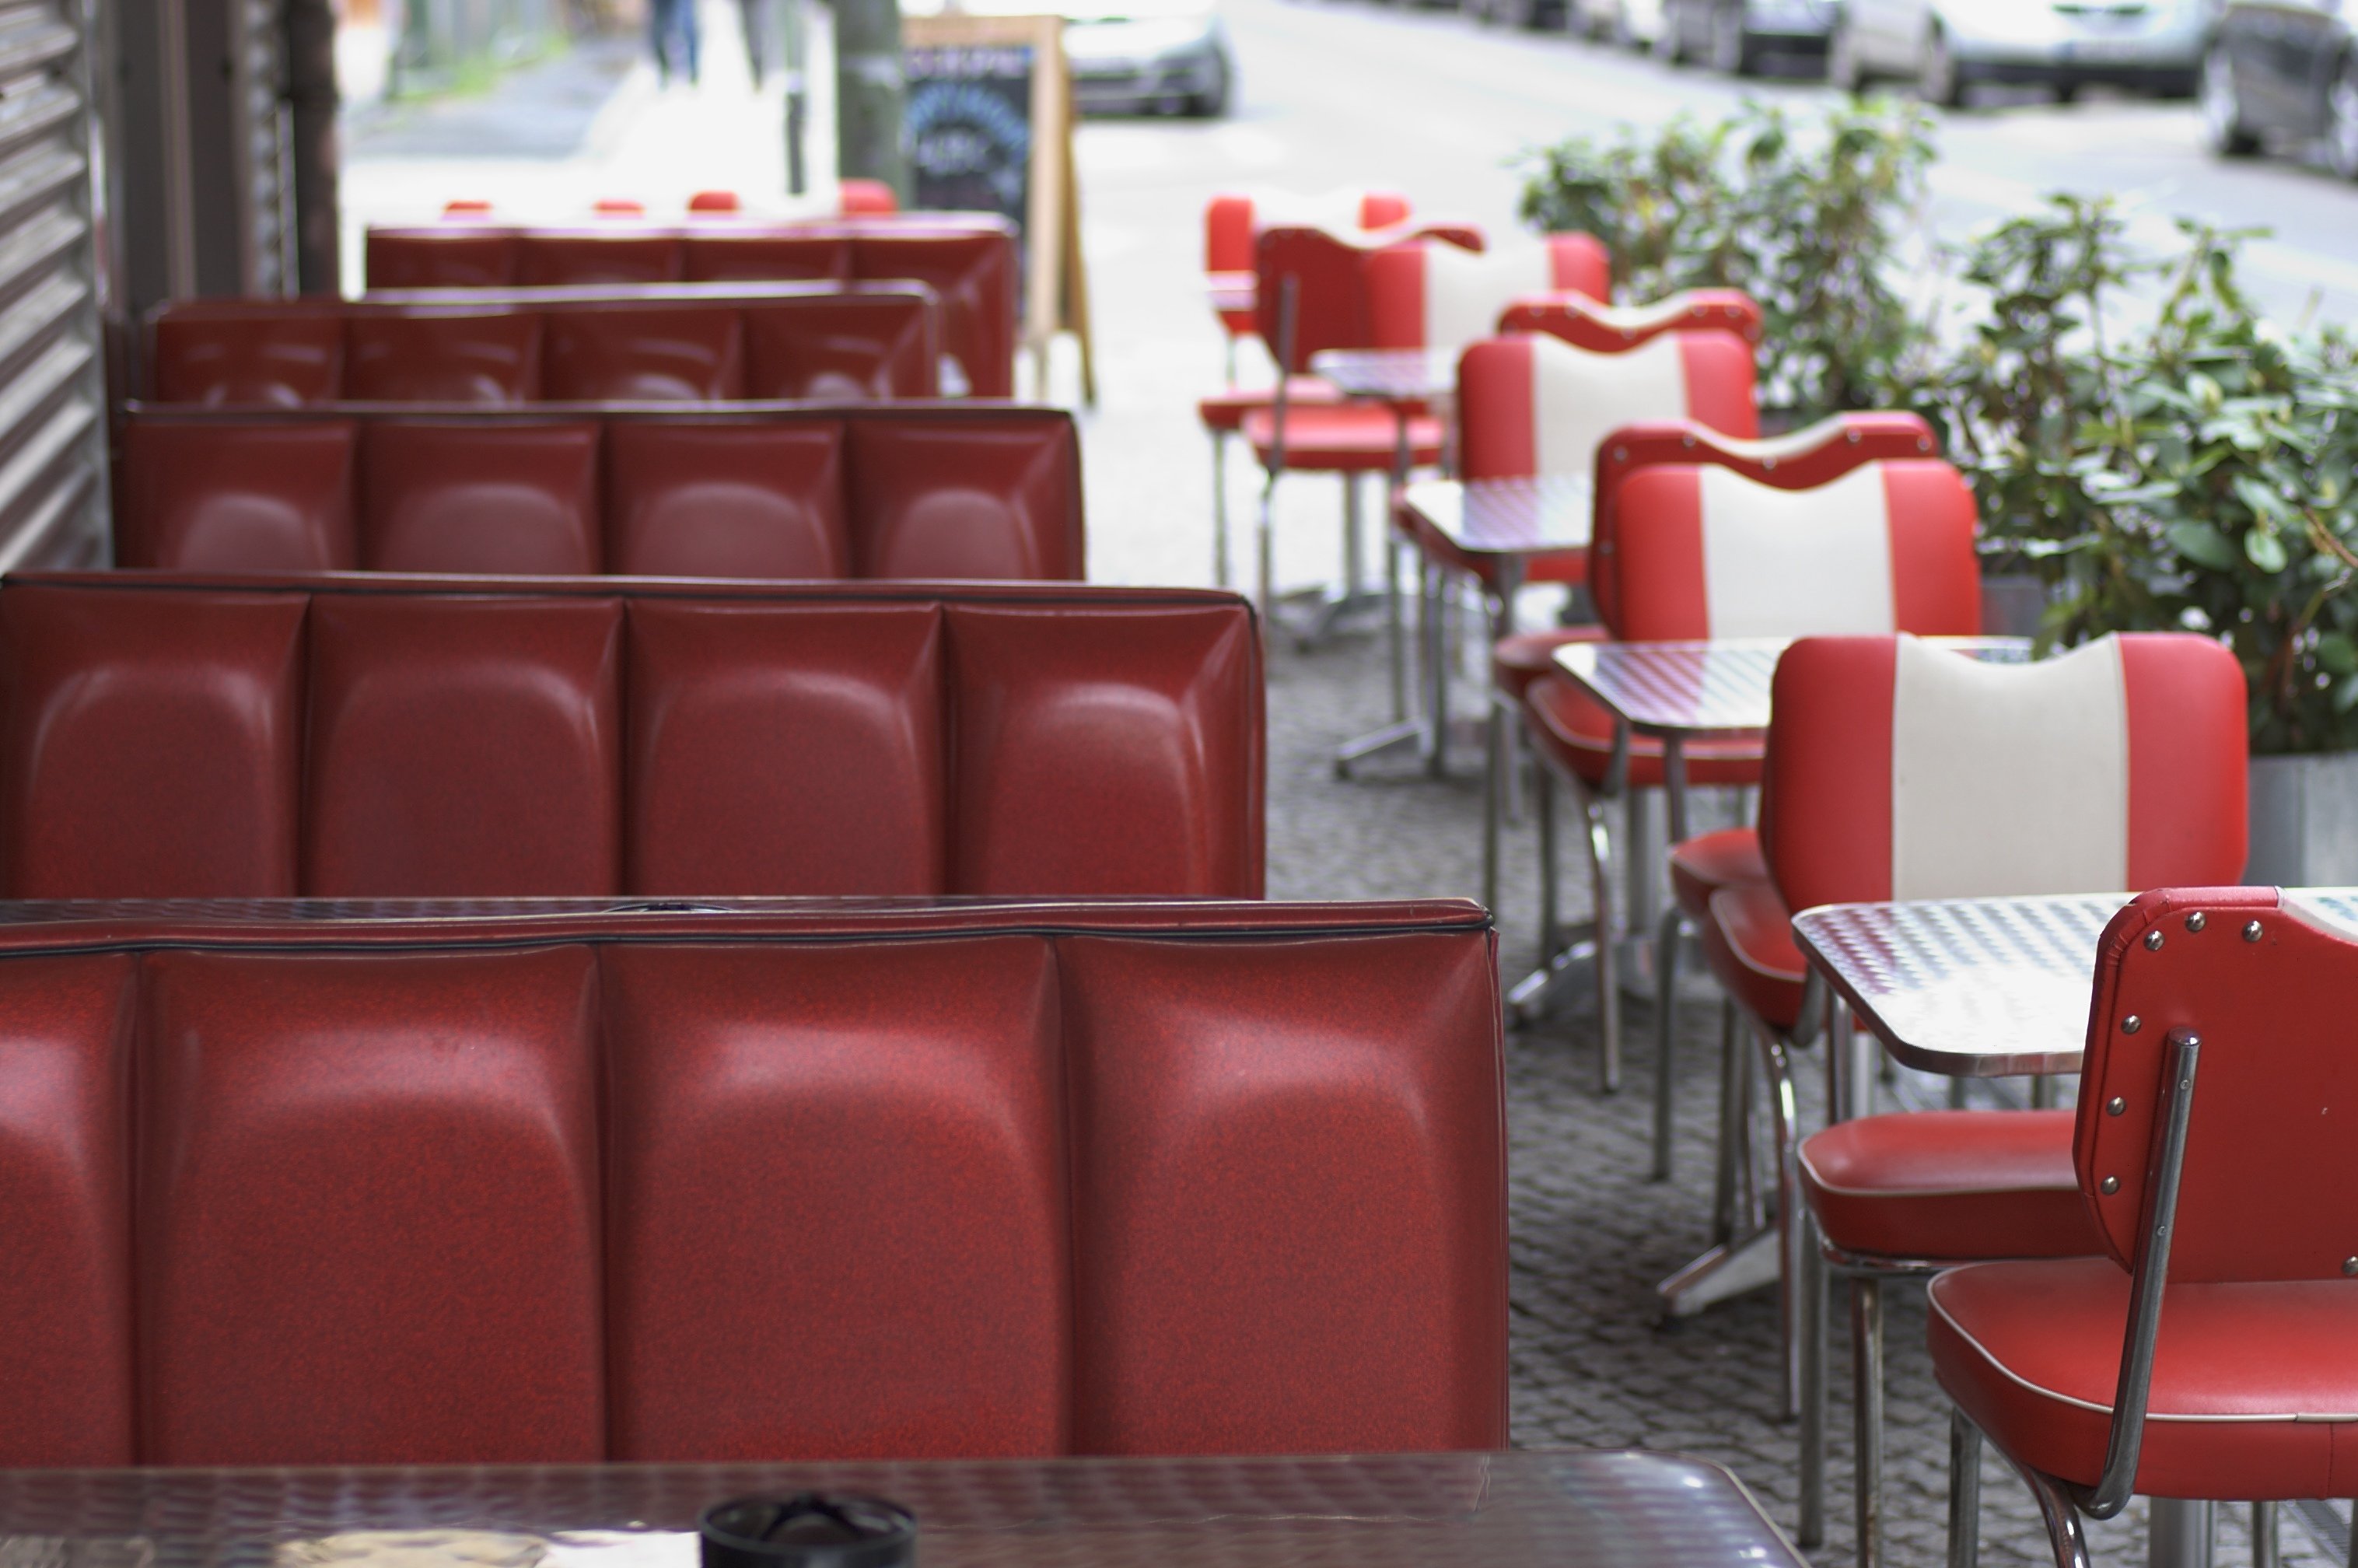
restaurant, meal, red, furniture, room, interior design, 2012, f14, rawtherapee, germany, deutschland, berlin, pentax, lenstagged, steffenzahn, guessedberlin, k100d, justpentax, iamflickr, cosina, voigtlander, 58mm, nokton, 58mmf14, 58mm14, nokton58mmf14slii, 58mmf14nokton, gwbmholz, cosinavoigtl nder, voigtl ndernokton58mmf14